Central America

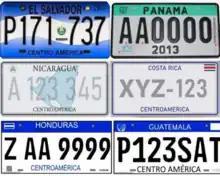
Central American license plates

From 2001 to 2010, of forest were lost in the region. In 2010 Belize had 63% of remaining forest cover, Costa Rica 46%, Panama 45%, Honduras 41%, Guatemala 37%, Nicaragua 29%, and El Salvador 21%. Most of the loss occurred in the moist forest biome, with . Woody vegetation loss was partially set off by a gain in the coniferous forest biome with , and a gain in the dry forest biome at . Mangroves and deserts contributed only 1% to the loss in forest vegetation. The bulk of the deforestation was located at the Caribbean slopes of Nicaragua with a loss of of forest in the period from 2001 to 2010. The most significant regrowth of of forest was seen in the coniferous woody vegetation of Honduras.